Geography of Denver

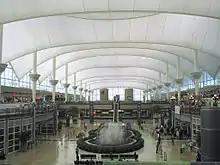
Denver International Airport

Mass transportation throughout the Denver-Aurora metropolitan area is managed and coordinated by the Regional Transportation District (RTD). RTD currently operates more than 1,000 buses serving 10,000 bus stops in 38 municipal jurisdictions. Additionally, RTD operates seven light rail lines (the C Line, D Line, E Line, F Line, H Line, R Line, and the W Line) as well as two commuter rail lines serving a total of 53 stations. The current RTD local fare is $2.25. FasTracks, an expansion project approved by voters in 2004, will allow the light rail to serve cities such as Lakewood, Golden, and Aurora. Commuter rail lines will serve Boulder, Longmont, and the Denver International Airport, augmenting existing light rail extending from the downtown area to C-470 servicing the Denver suburbs.